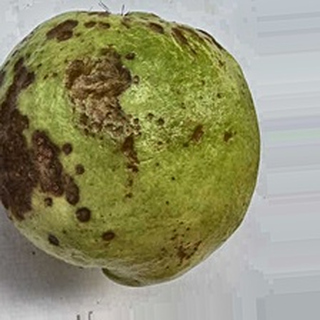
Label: guava_anthracnose